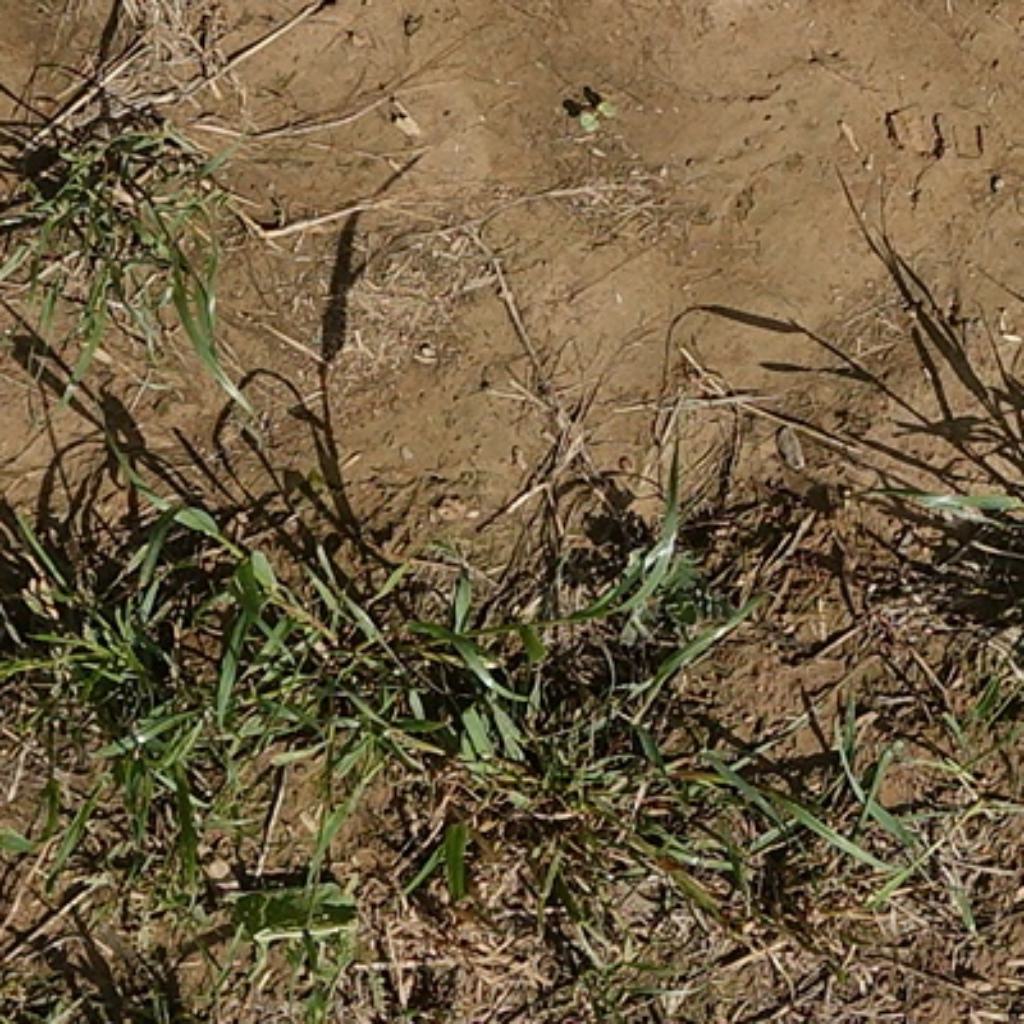
Country: France
Location: VLB
Wheat development stage: Filling